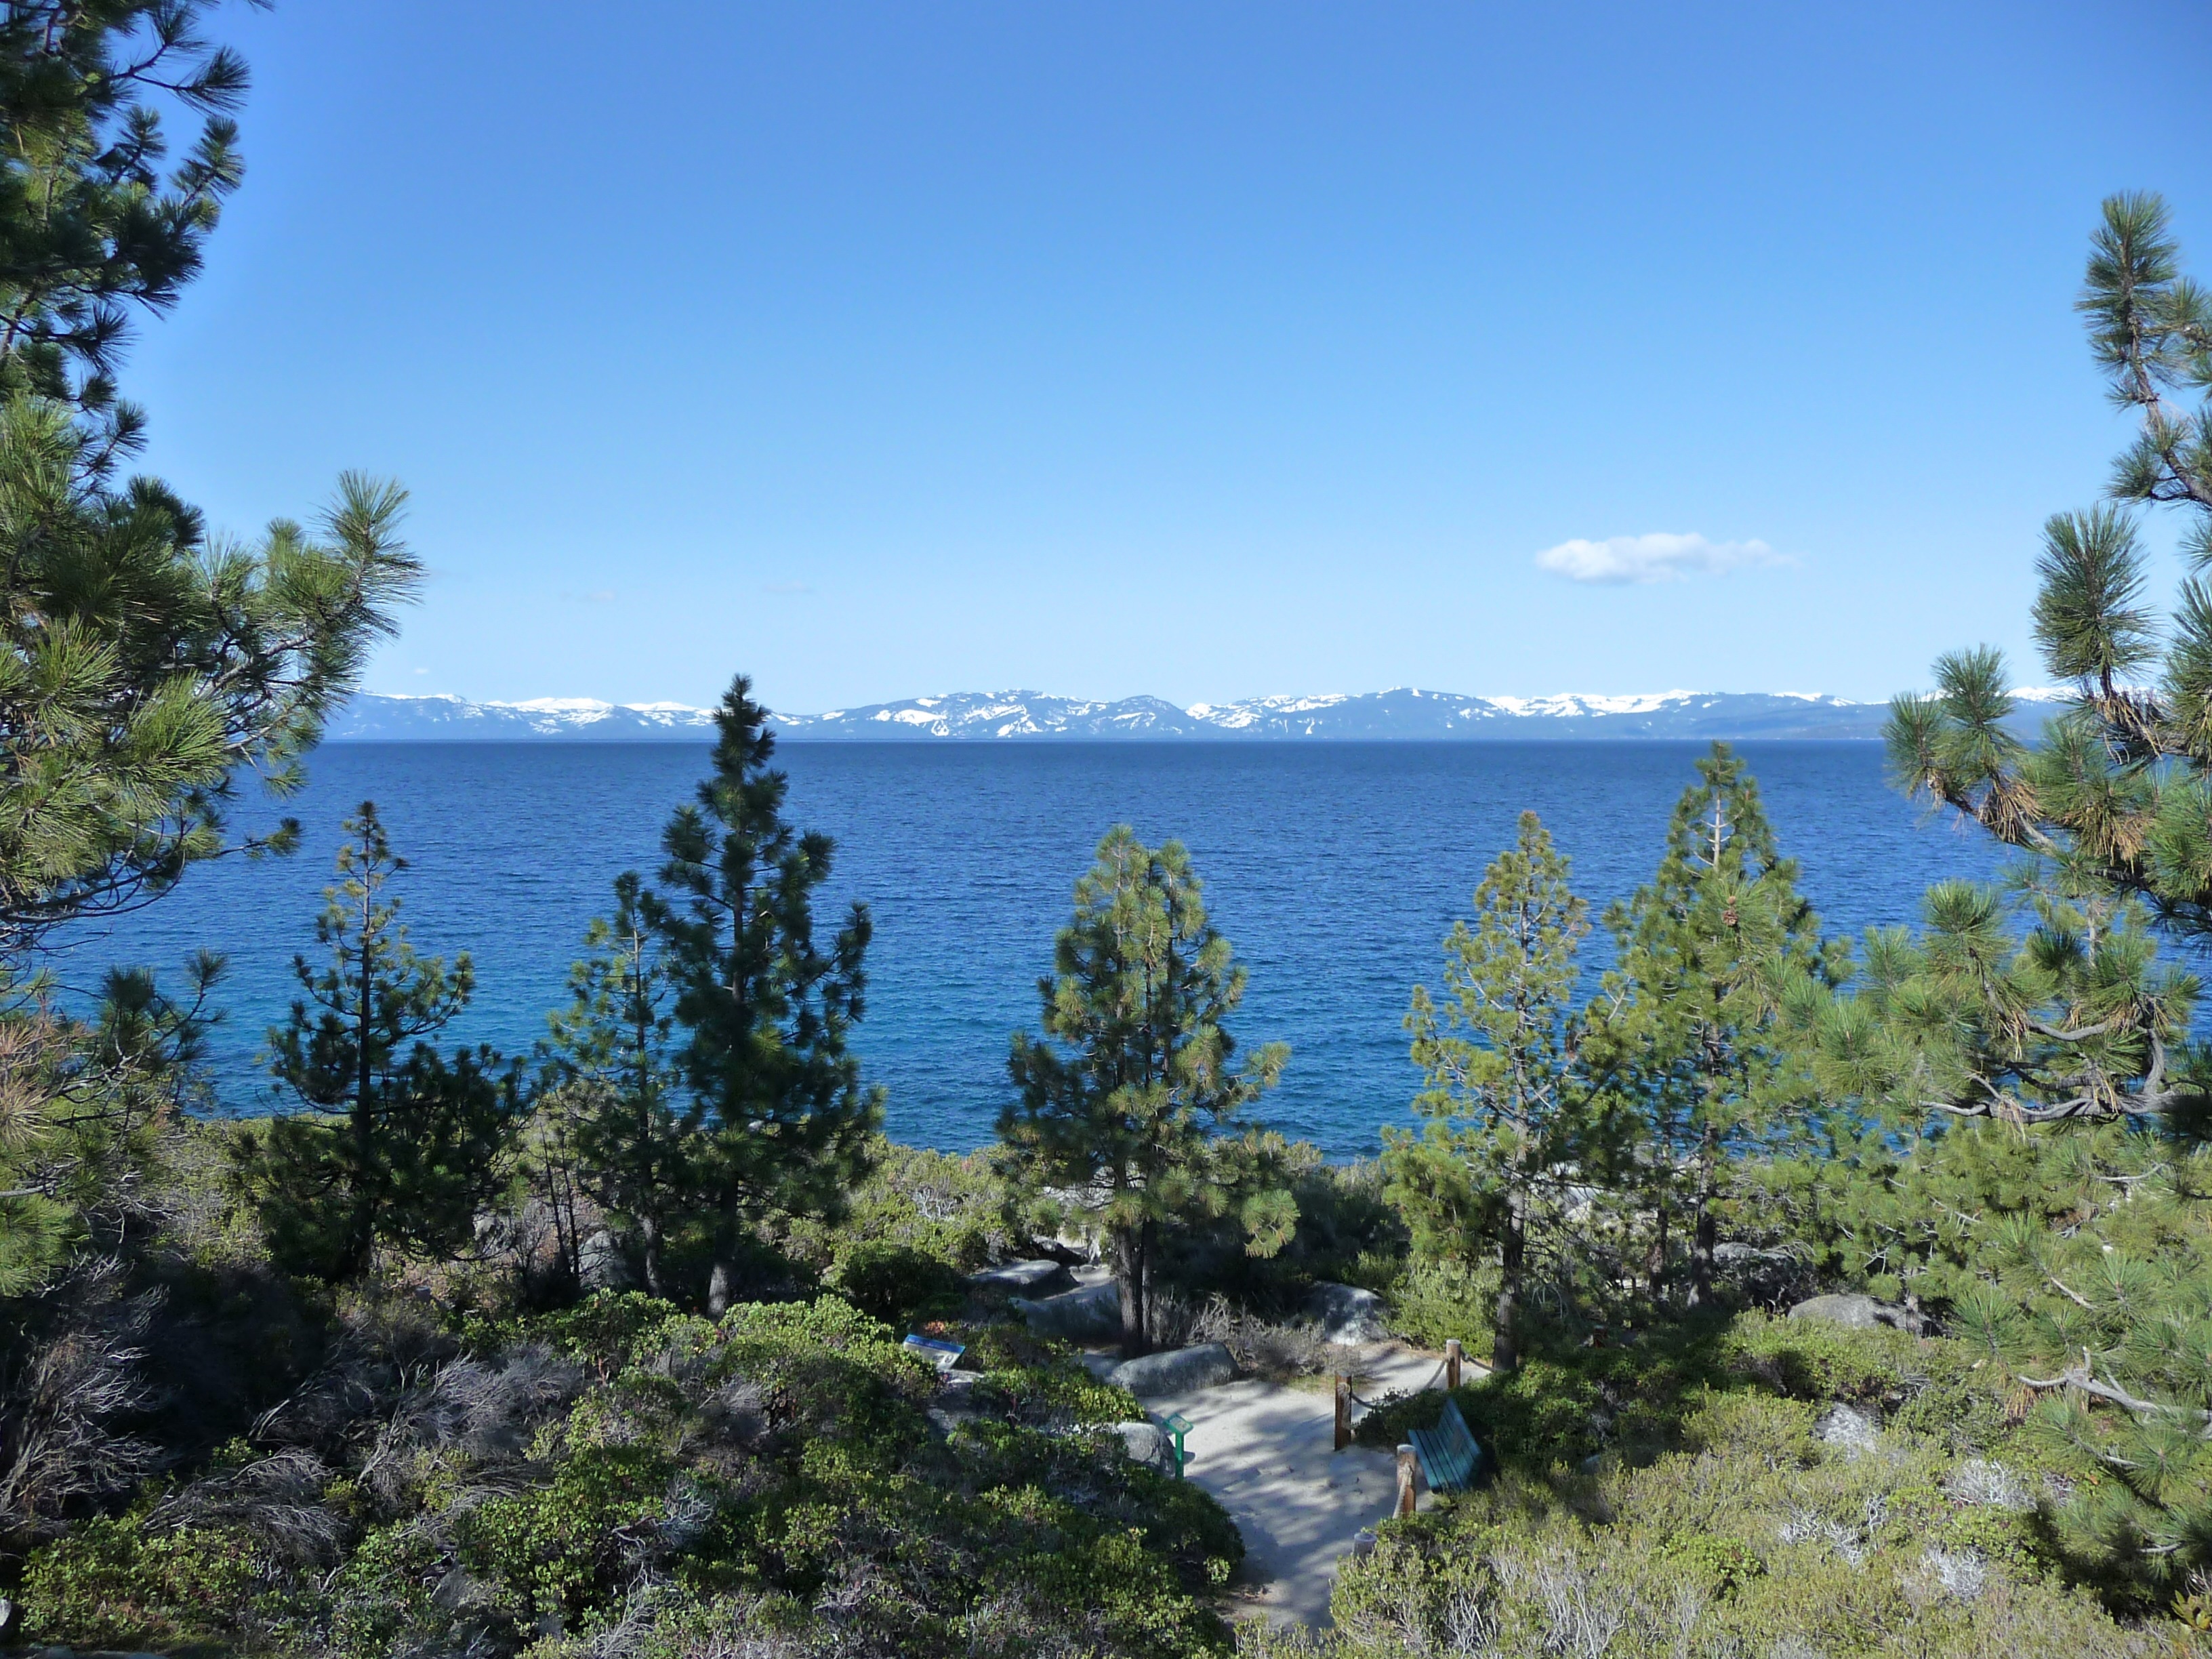
tree, wilderness, mountain, trail, lake, ridge, vegetation, ecosystem, biome